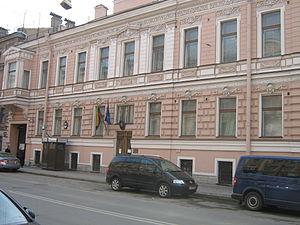
Saint-Pétersbourg. .
Cette liste comprend les représentations diplomatiques de la Lituanie, à l'exclusion des consulats honoraires.
Ceci est une liste des représentations diplomatiques en Russie. En tant que plus grand pays du monde, membre permanent du Conseil de sécurité des Nations Unies, puissance régionale en Europe et en Asie et principal État successeur de l'Union soviétique, la Fédération de Russie accueille une importante communauté diplomatique dans sa capitale, Moscou. Moscou abrite 148 ambassades, de nombreux pays ont également des consulats généraux et des consulats dans tout le pays.